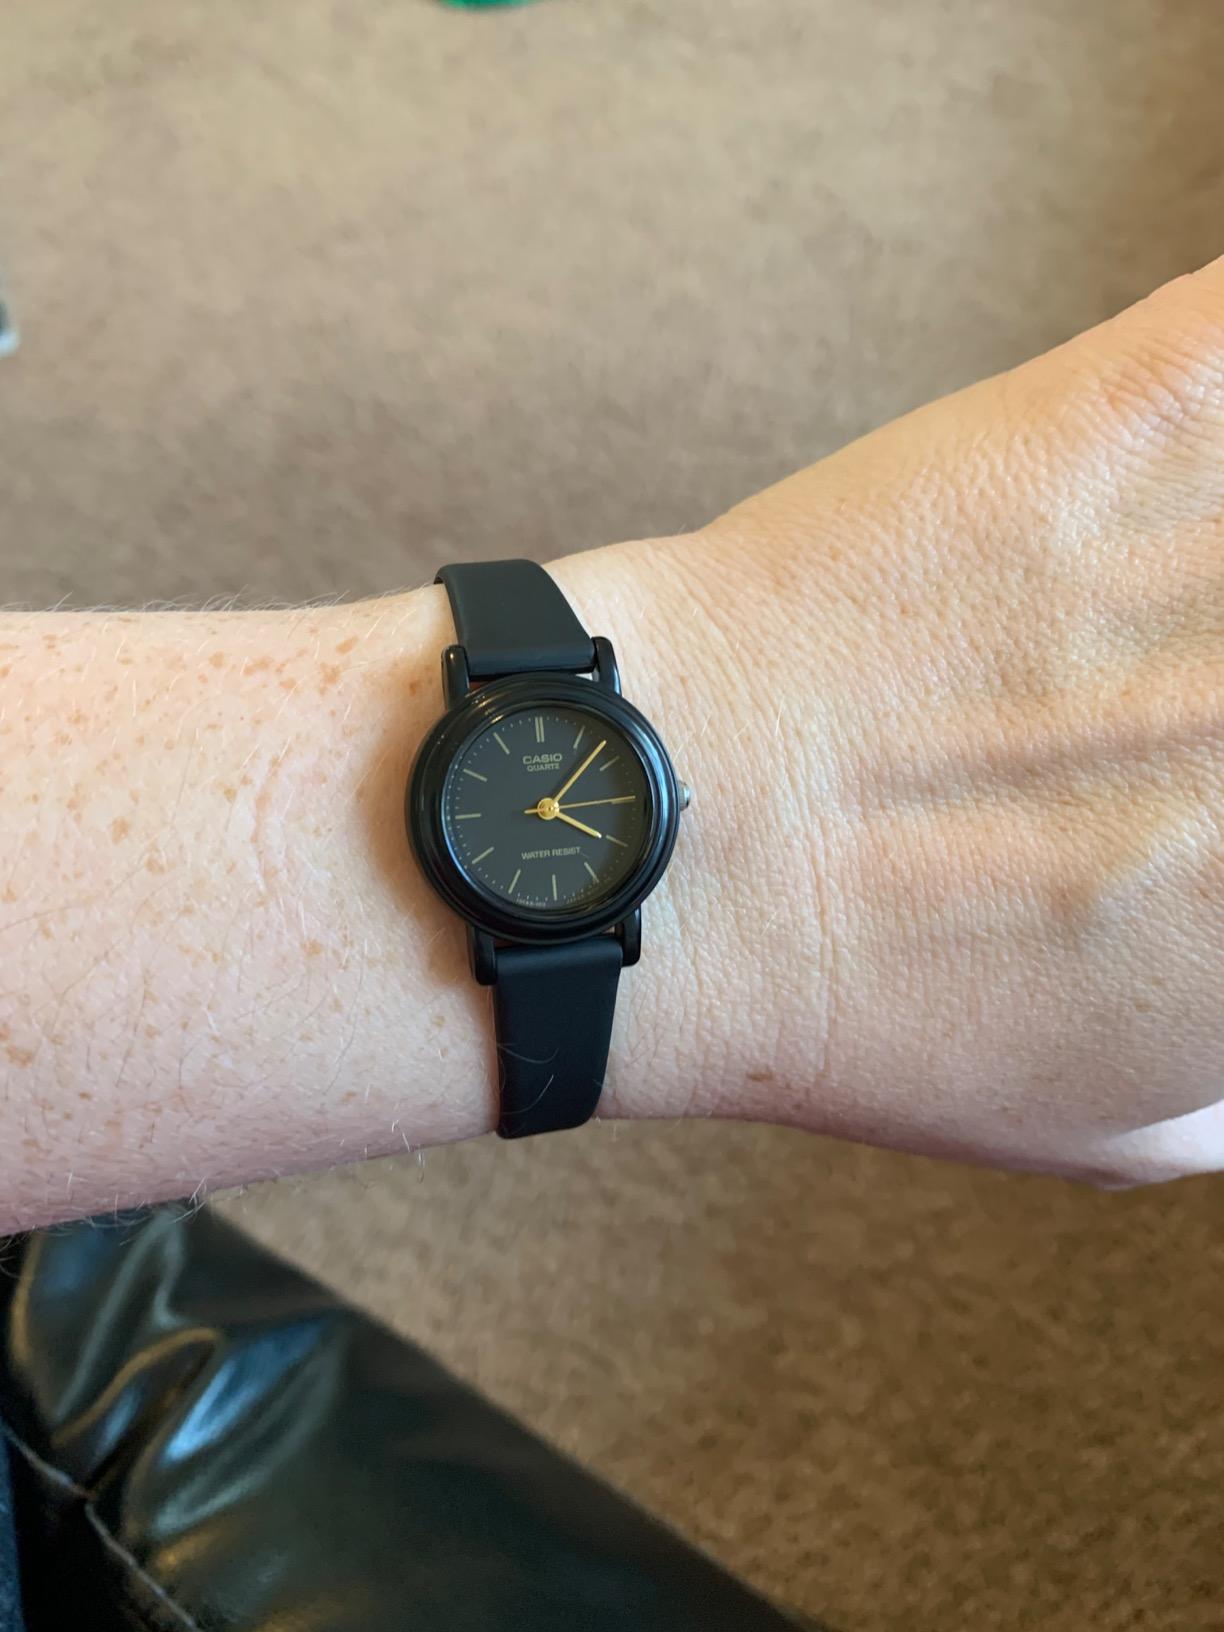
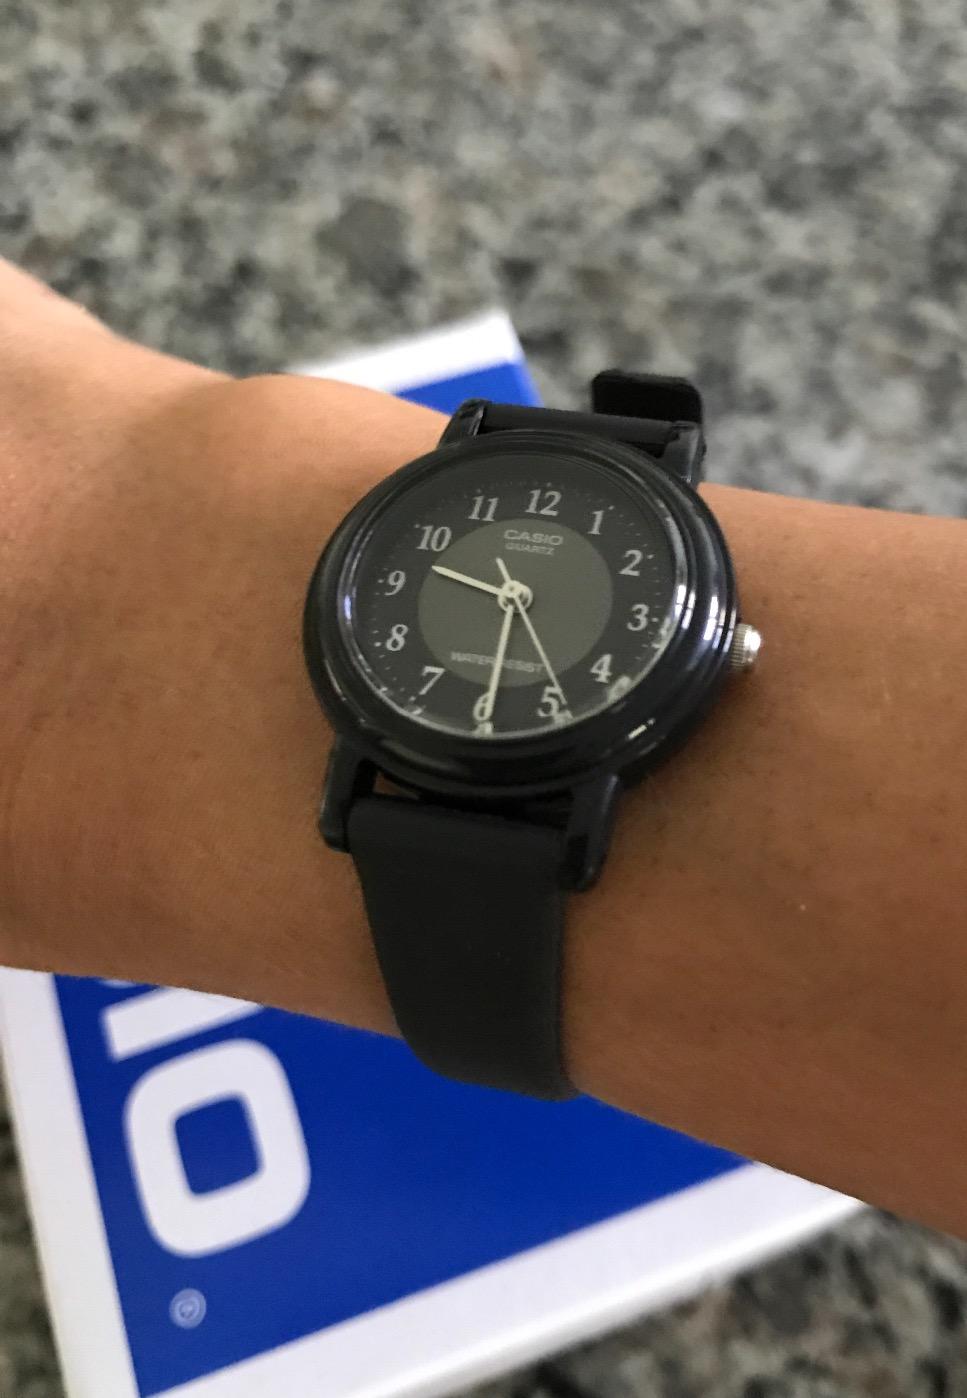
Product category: accessories_watch
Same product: no